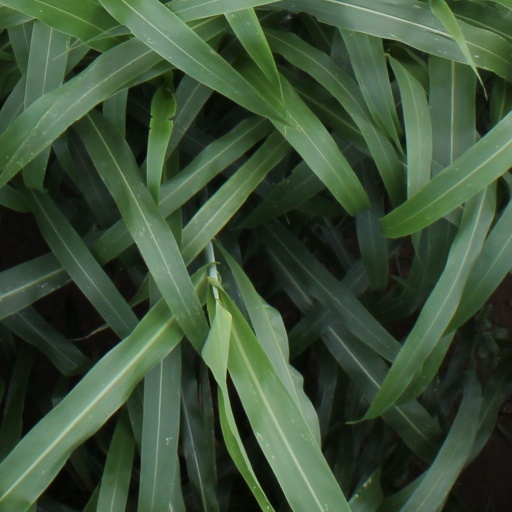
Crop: sorghum